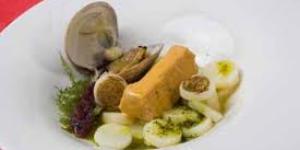
tesoro del pacifico o carapachos